Genetics in fiction

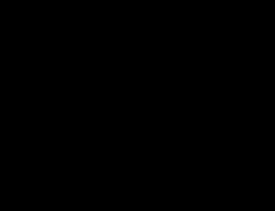
1921 conference logo, depicting eugenics as a tree uniting many fields

Eugenics plays a central role in films such as Andrew Niccol's 1997 "Gattaca", the title alluding to the letters G, A, T, C for guanine, adenine, thymine, and cytosine, the four nucleobases of DNA. Genetic engineering of humans is unrestricted, resulting in genetic discrimination, loss of diversity, and adverse effects on society. The film explores the ethical implications; the production company, Sony Pictures, consulted with a gene therapy researcher, French Anderson, to ensure that the portrayal of science was realistic, and test-screened the film with the Society of Mammalian Cell Biologists and the American National Human Genome Research Institute before its release. This care did not prevent researchers from attacking the film after its release. Philim Yam of "Scientific American" called it "science bashing"; in "Nature" Kevin Davies called it a ""surprisingly pedestrian affair"; and the molecular biologist Lee Silver described the film's extreme genetic determinism as "a straw man".